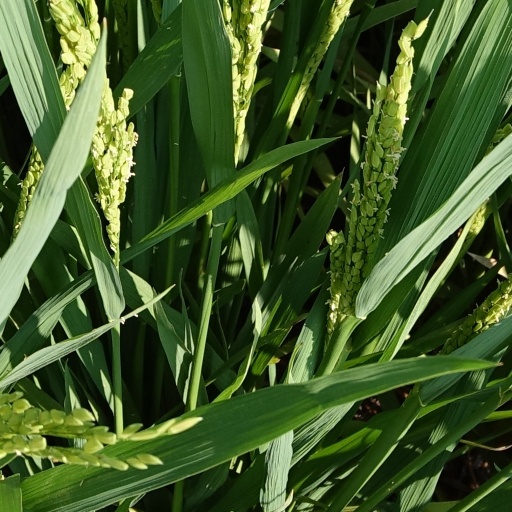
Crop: rice